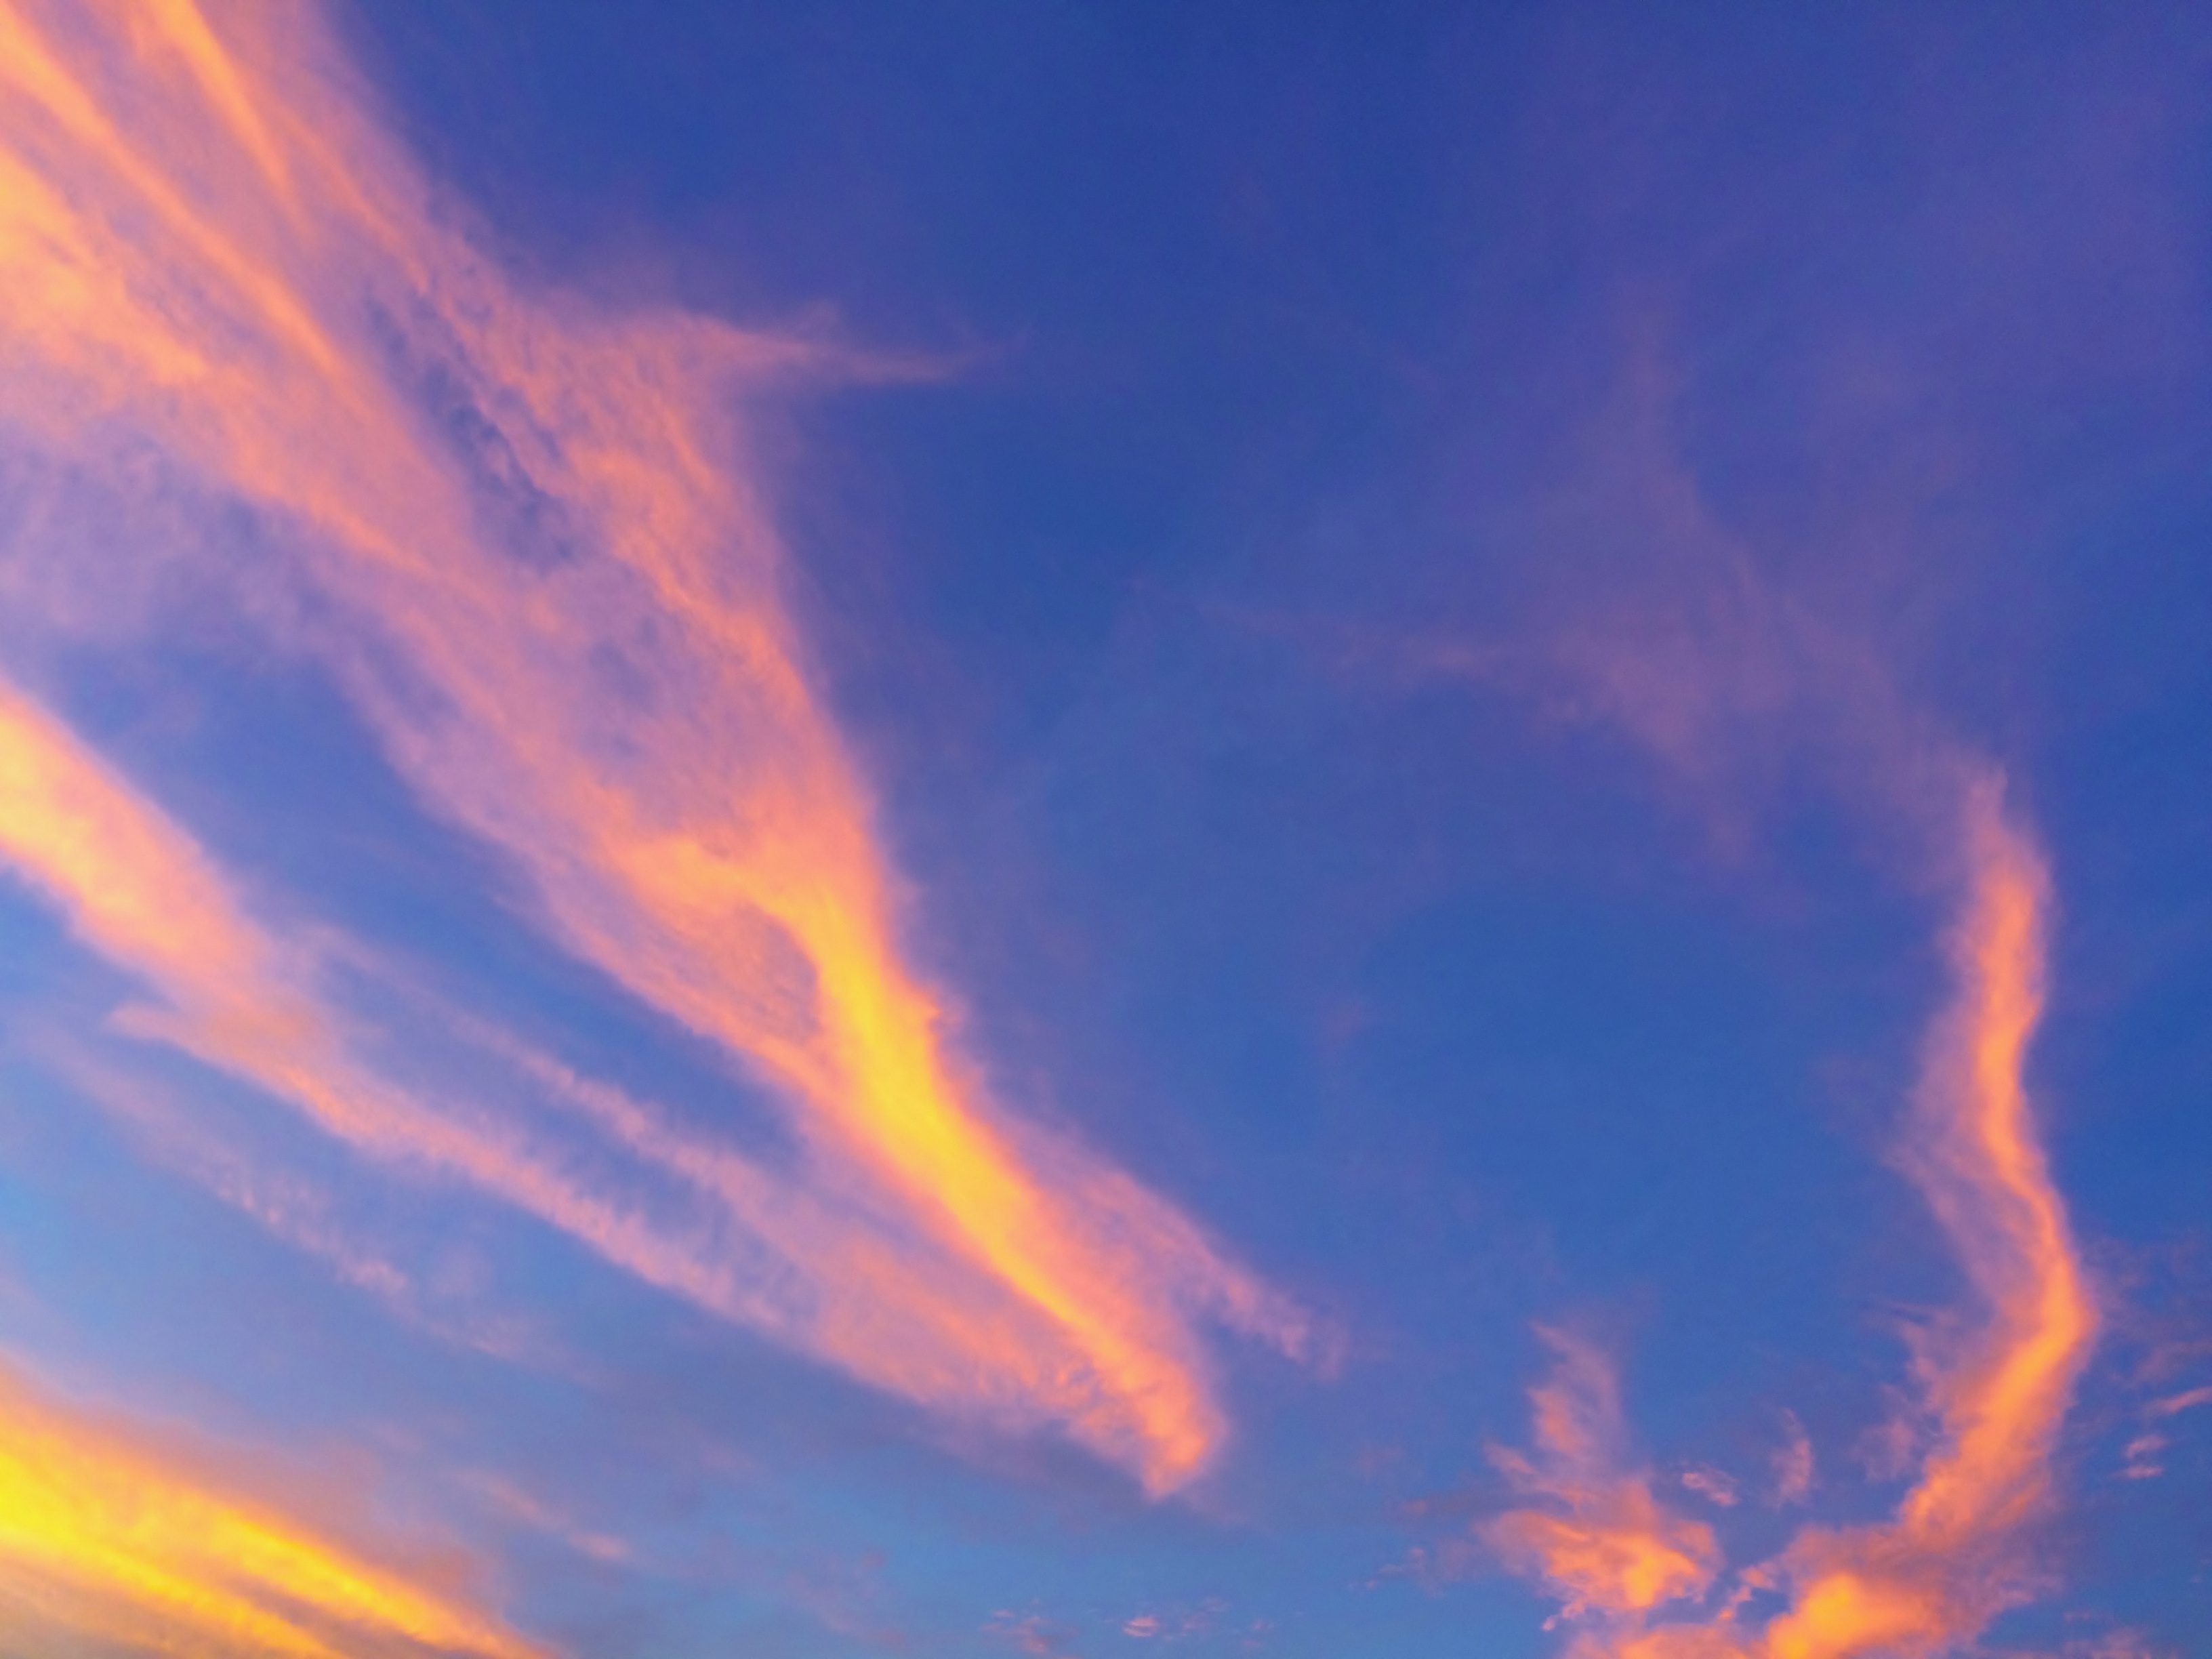
horizon, cloud, sky, sunset, sunlight, dawn, atmosphere, dusk, evening, twilight, orange, autumn, cumulus, blue, japan, blue sky, rainbow, vivid, indigo, otsu park, yokosuka, kanagawa japan, huang, afterglow, at dusk, rosy cloud, meteorological phenomenon, geological phenomenon, red sky at morning